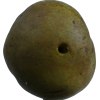
Label: pear